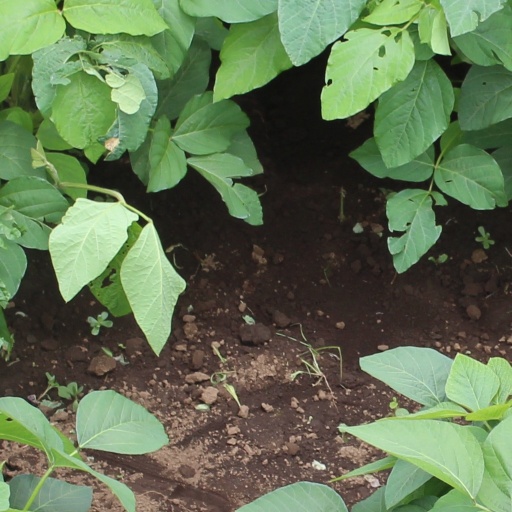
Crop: soybean